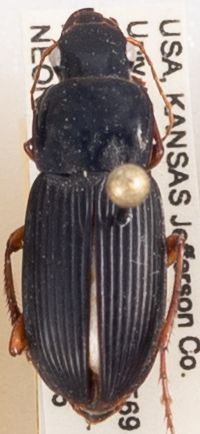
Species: Harpalus pensylvanicus
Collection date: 2021-08-25
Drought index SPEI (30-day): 0.824
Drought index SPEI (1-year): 0.02
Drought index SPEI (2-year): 0.42